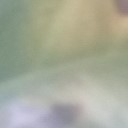
Label: Leaf_rust